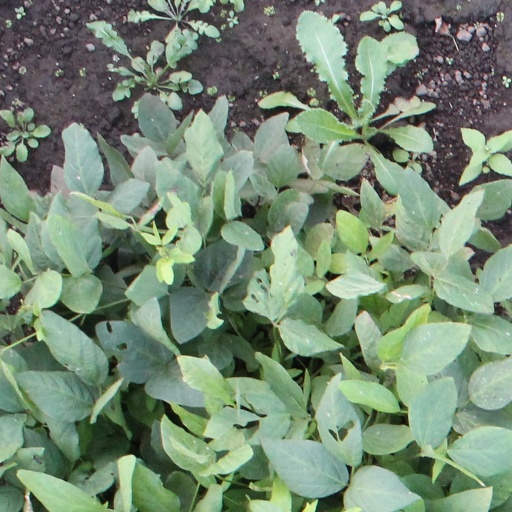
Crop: soybean